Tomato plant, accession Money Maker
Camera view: horizontal (90 deg, fisheye); turntable rotation: 60 degrees
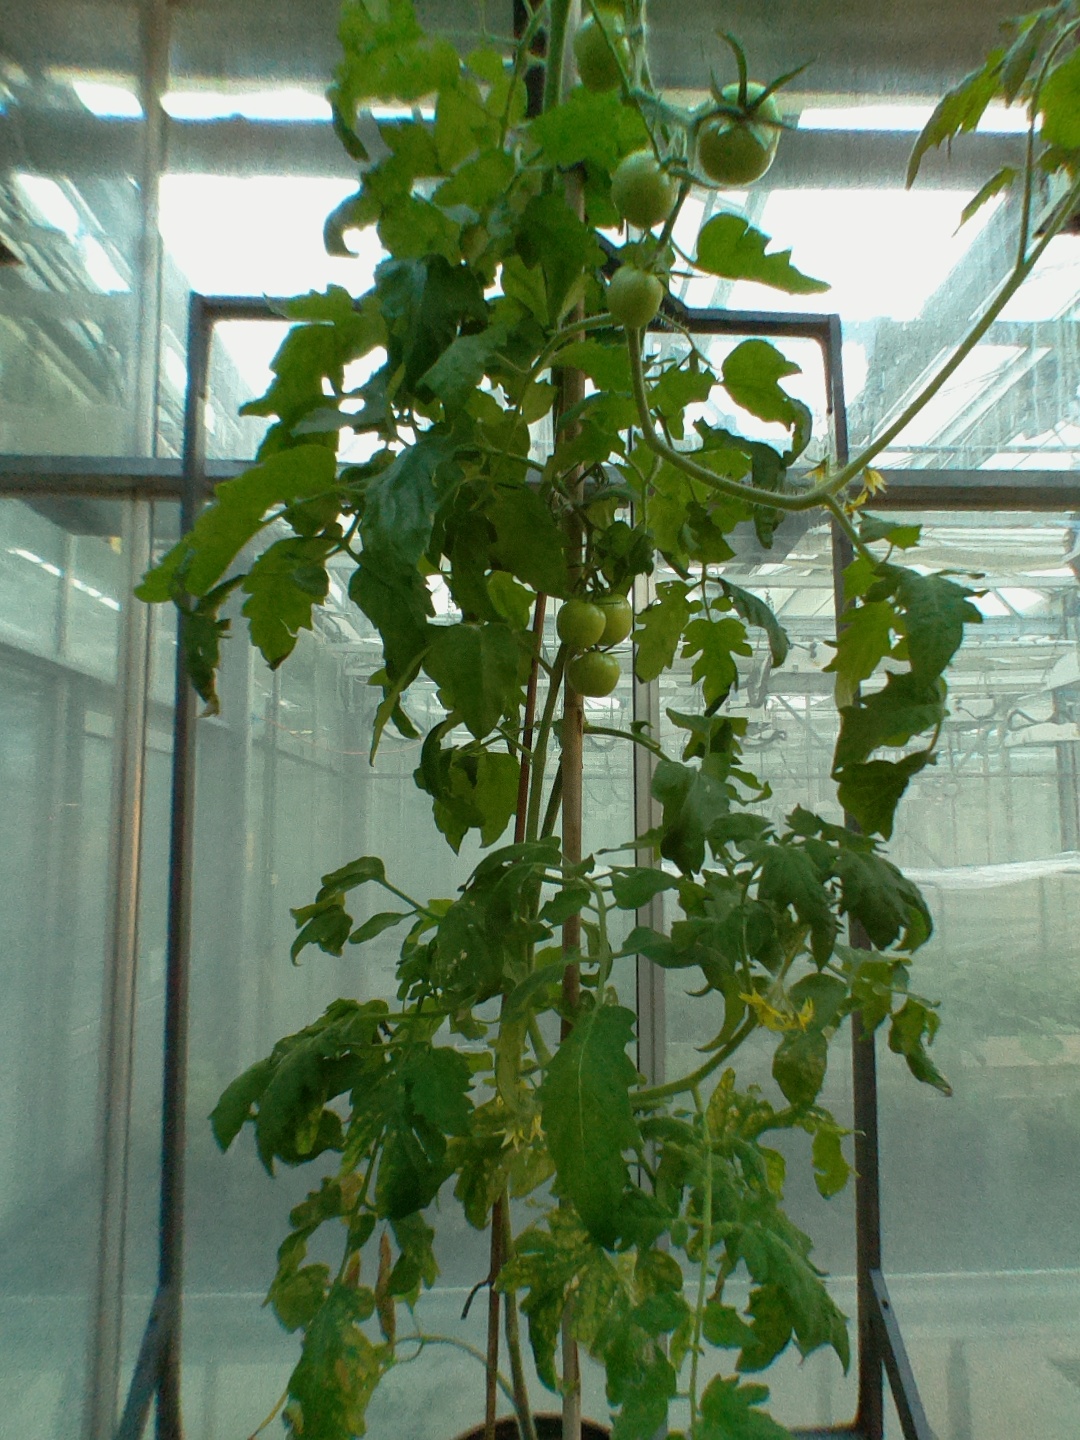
BBCH growth stage 74: 40%-50% of final fruit size